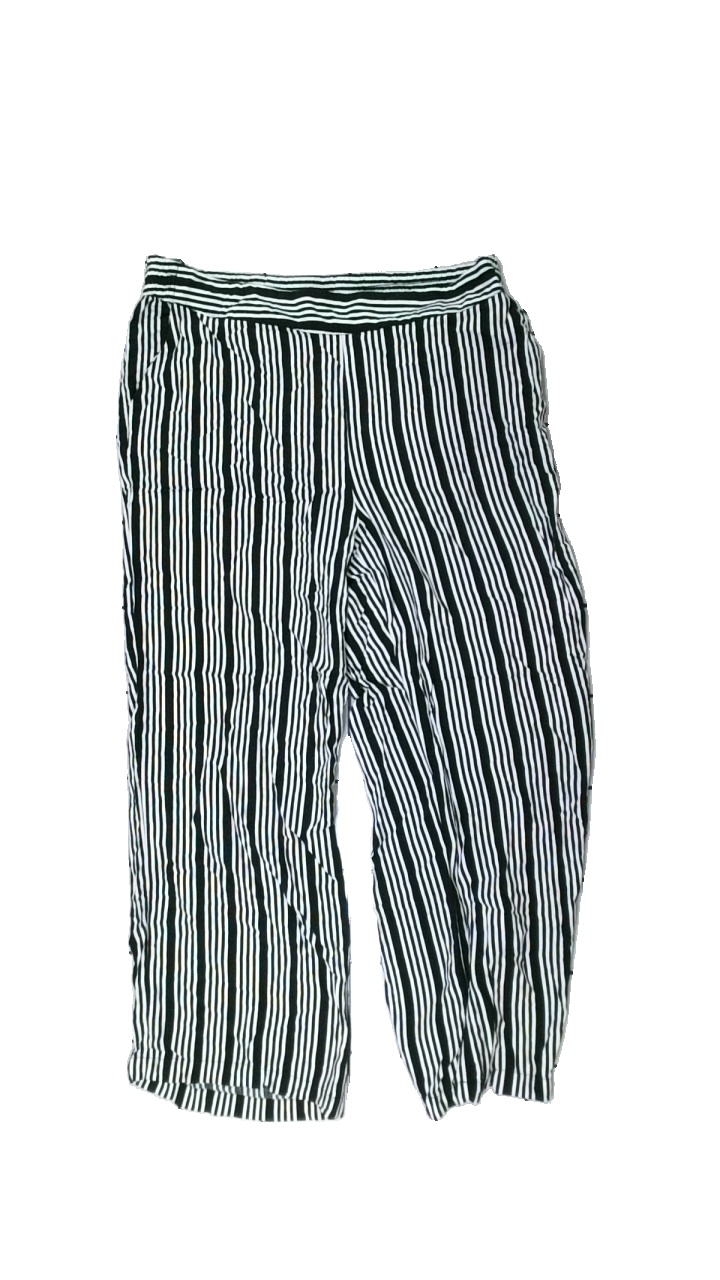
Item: Trousers (Ladies)
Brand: Xlnt
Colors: White, Black
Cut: Regular, Loose
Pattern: Striped
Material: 100% viscose
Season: All
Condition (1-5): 3
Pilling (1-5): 4
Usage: Reuse
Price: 50-100